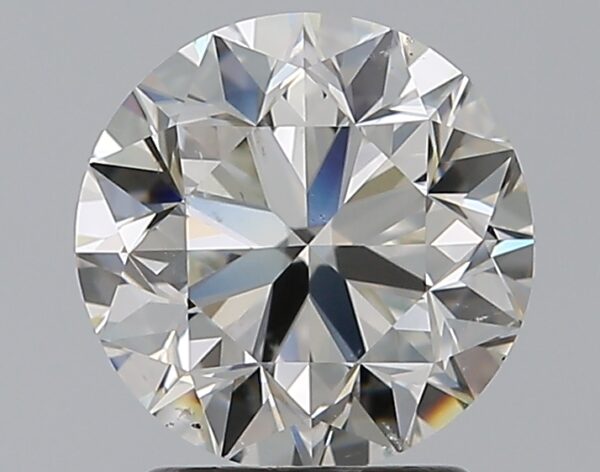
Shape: round
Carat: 2
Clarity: SI1
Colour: I
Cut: VG
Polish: EX
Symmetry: VG
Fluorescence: N
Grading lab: GIA
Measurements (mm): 7.76 x 7.85 x 5.07